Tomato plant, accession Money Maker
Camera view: vertical (180 deg); turntable rotation: 270 degrees
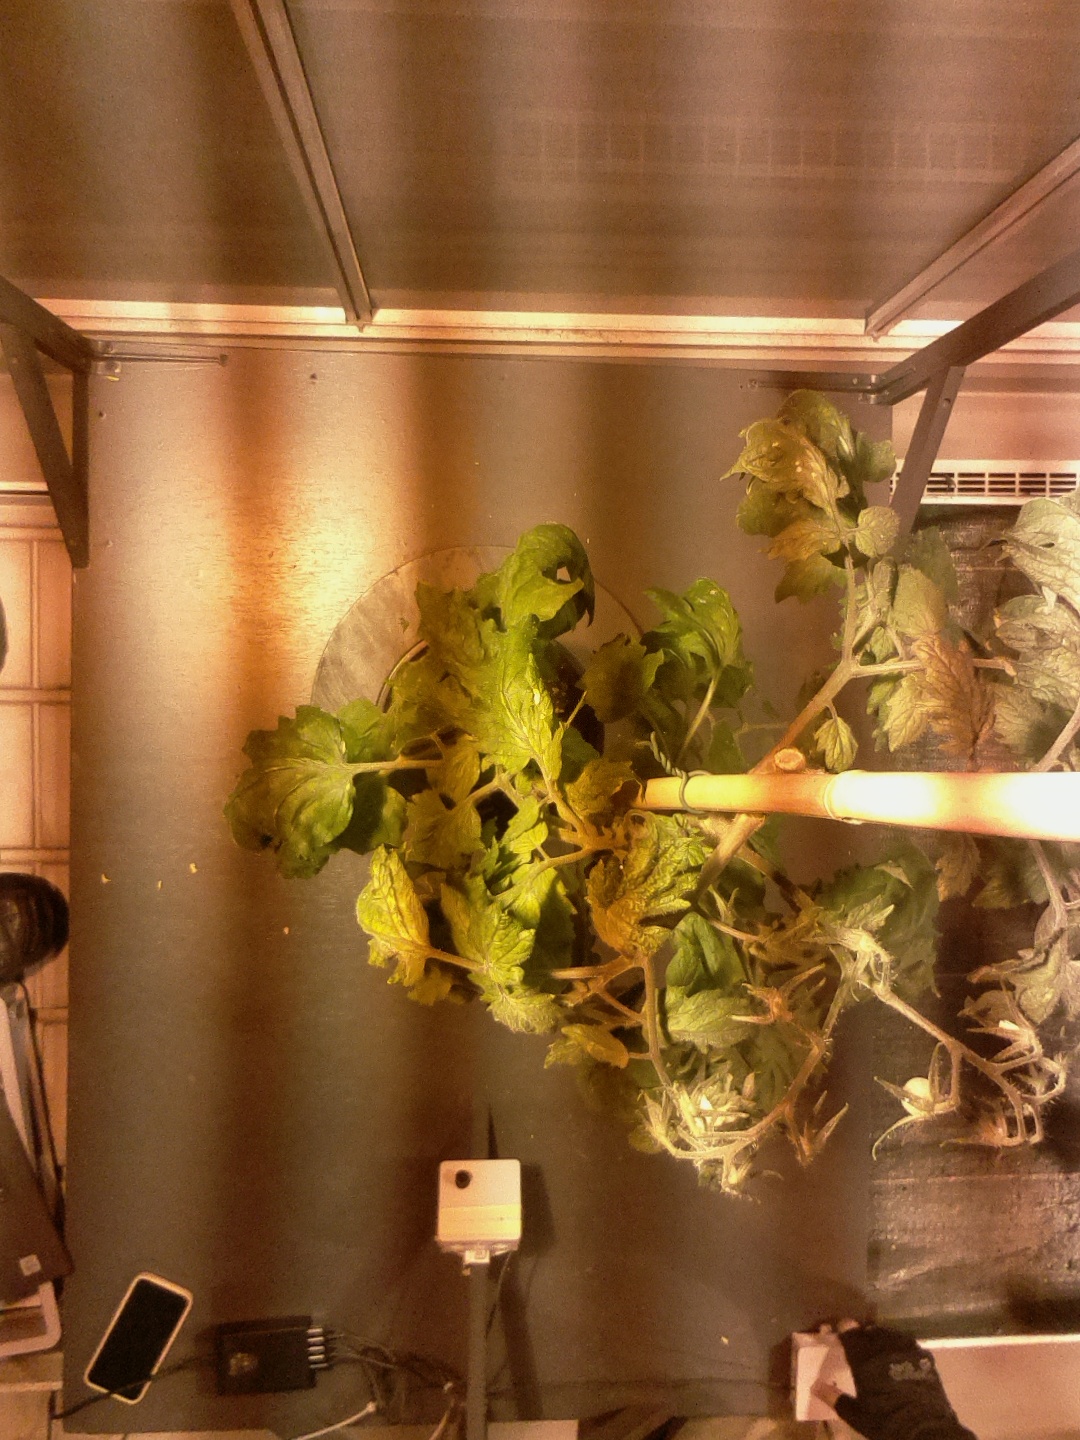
BBCH growth stage 70: Fruits at the main stem or branches visibles